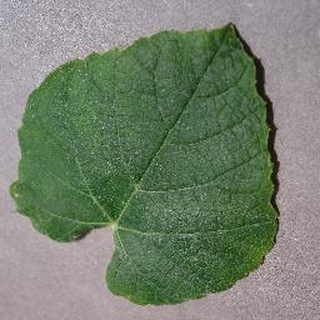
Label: healthy_grape